Crystal Lake, Illinois

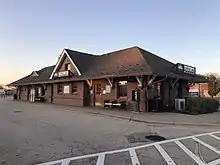
Crystal Lake Train Station

As the largest city in McHenry County, Crystal Lake contains three high schools and has many separate neighborhoods.